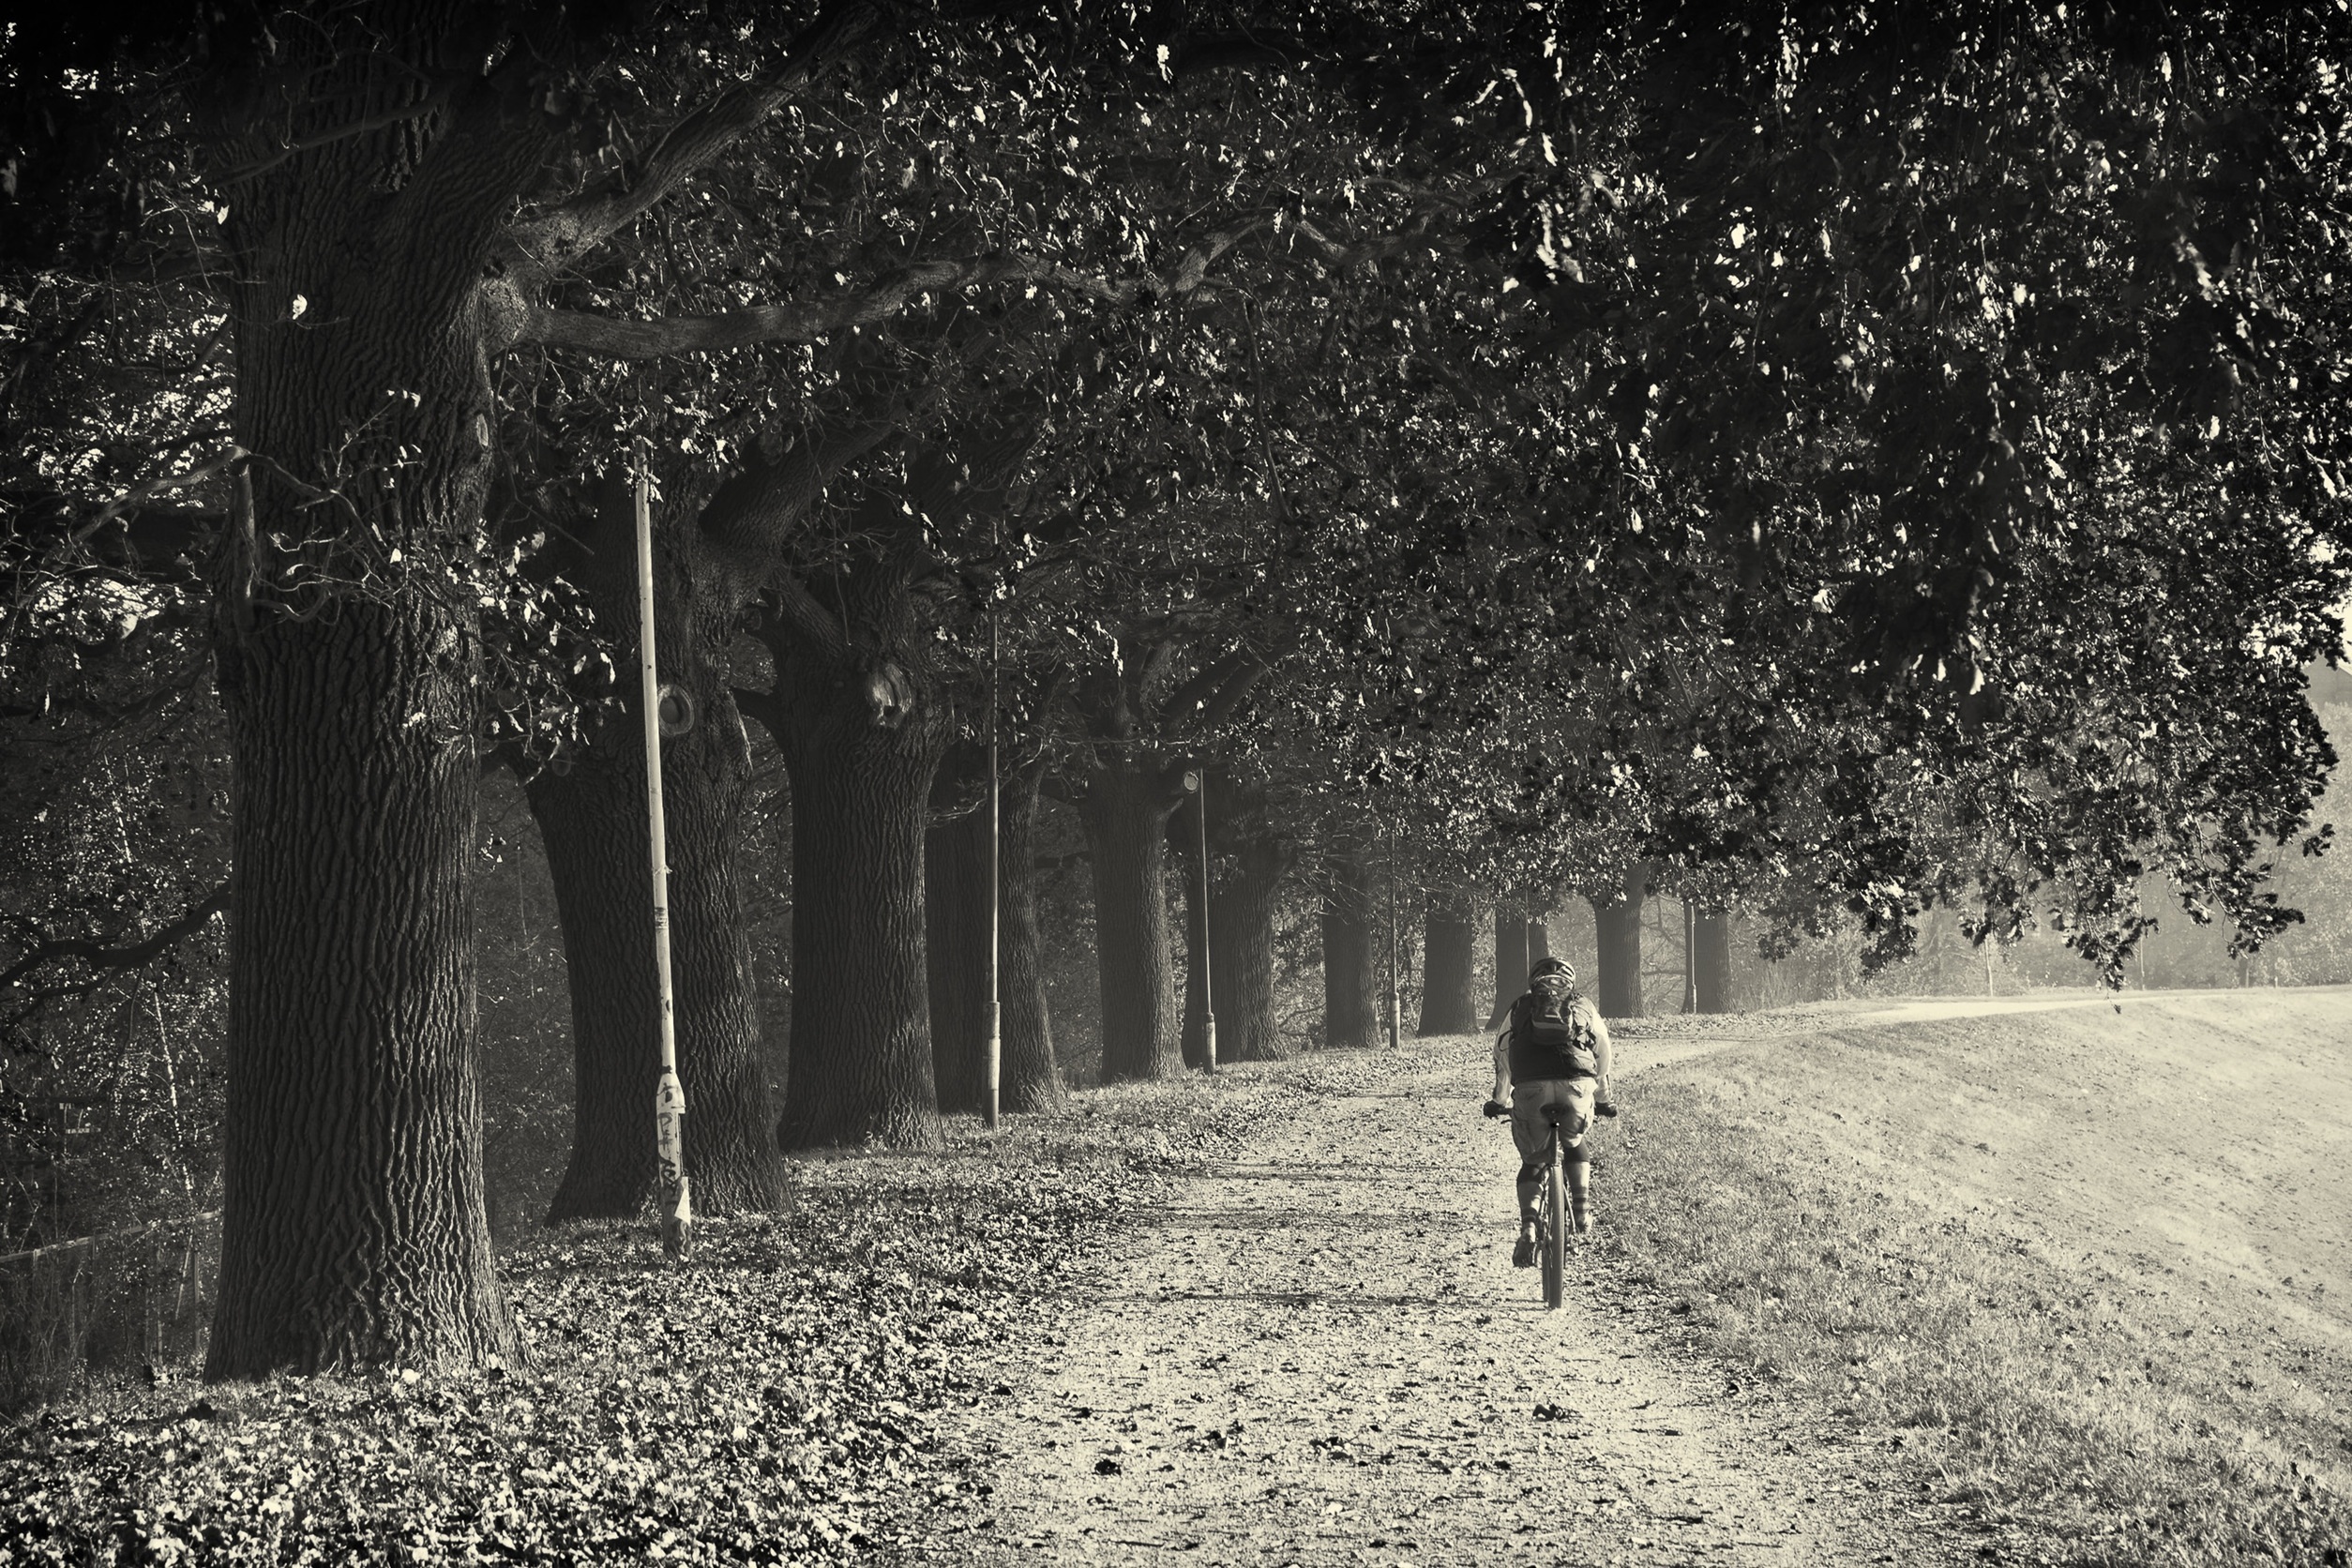
tree, nature, forest, path, grass, snow, winter, light, black and white, sunlight, morning, frost, bicycle, bike, cyclist, weather, darkness, exercise, monochrome, season, fitness, trees, woodland, habitat, biker, freezing, trial, monochrome photography, natural environment, atmospheric phenomenon, woody plant